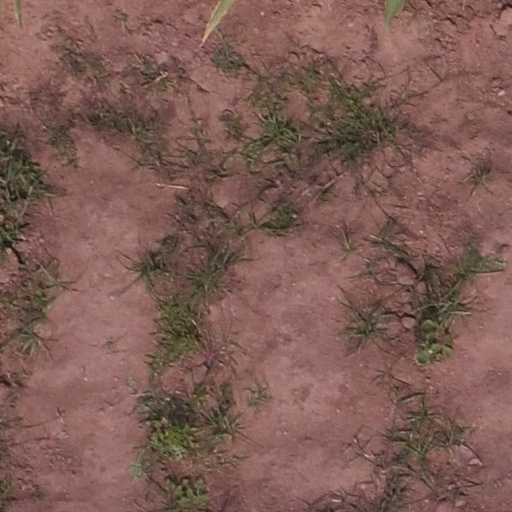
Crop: maize; corn